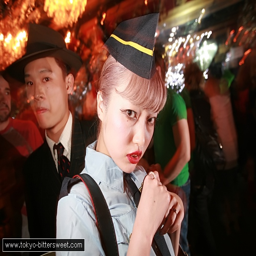
girl in an old - school flight attendant 's costume at the party .